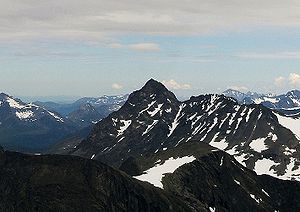
Store Venjetinden
Store Venjetinden